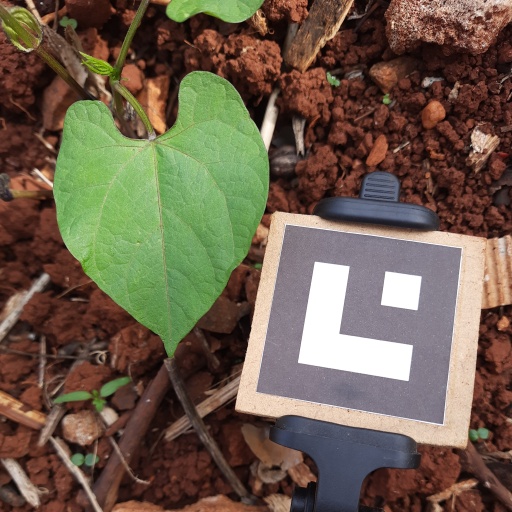
Observations: wavy surface, no eating holes, under shade